François Polgár

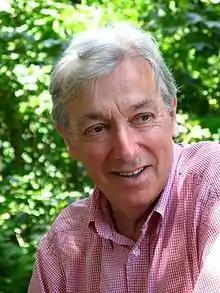

François Polgár (born 19 October 1946) is a contemporary French choral conductor, organist, composer and musicologist.